Tomás Regalado (Salvadoran politician)

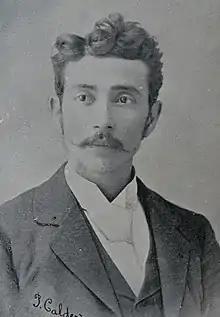
Regalado, c.1898–1906

Tomás Herculano de Jesús Regalado Romero (7 November 1861 – 11 July 1906) was a Salvadoran military officer and politician who served as the president of El Salvador from 14 November 1898 to 1 March 1903. He gained power by deposing General Rafael Antonio Gutiérrez whom Regalado had previously helped achieve control of the country by taking part in the Revolution of the 44 four years earlier. Regalado was elected to a four-year term in 1899. He promoted the construction of railways, declared an amnesty for political exiles, and began the construction of the Santa Ana Theater.